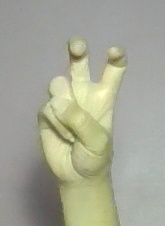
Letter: toot